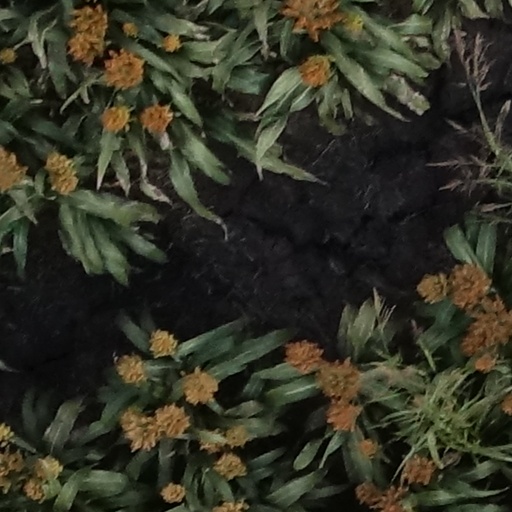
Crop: sorghum